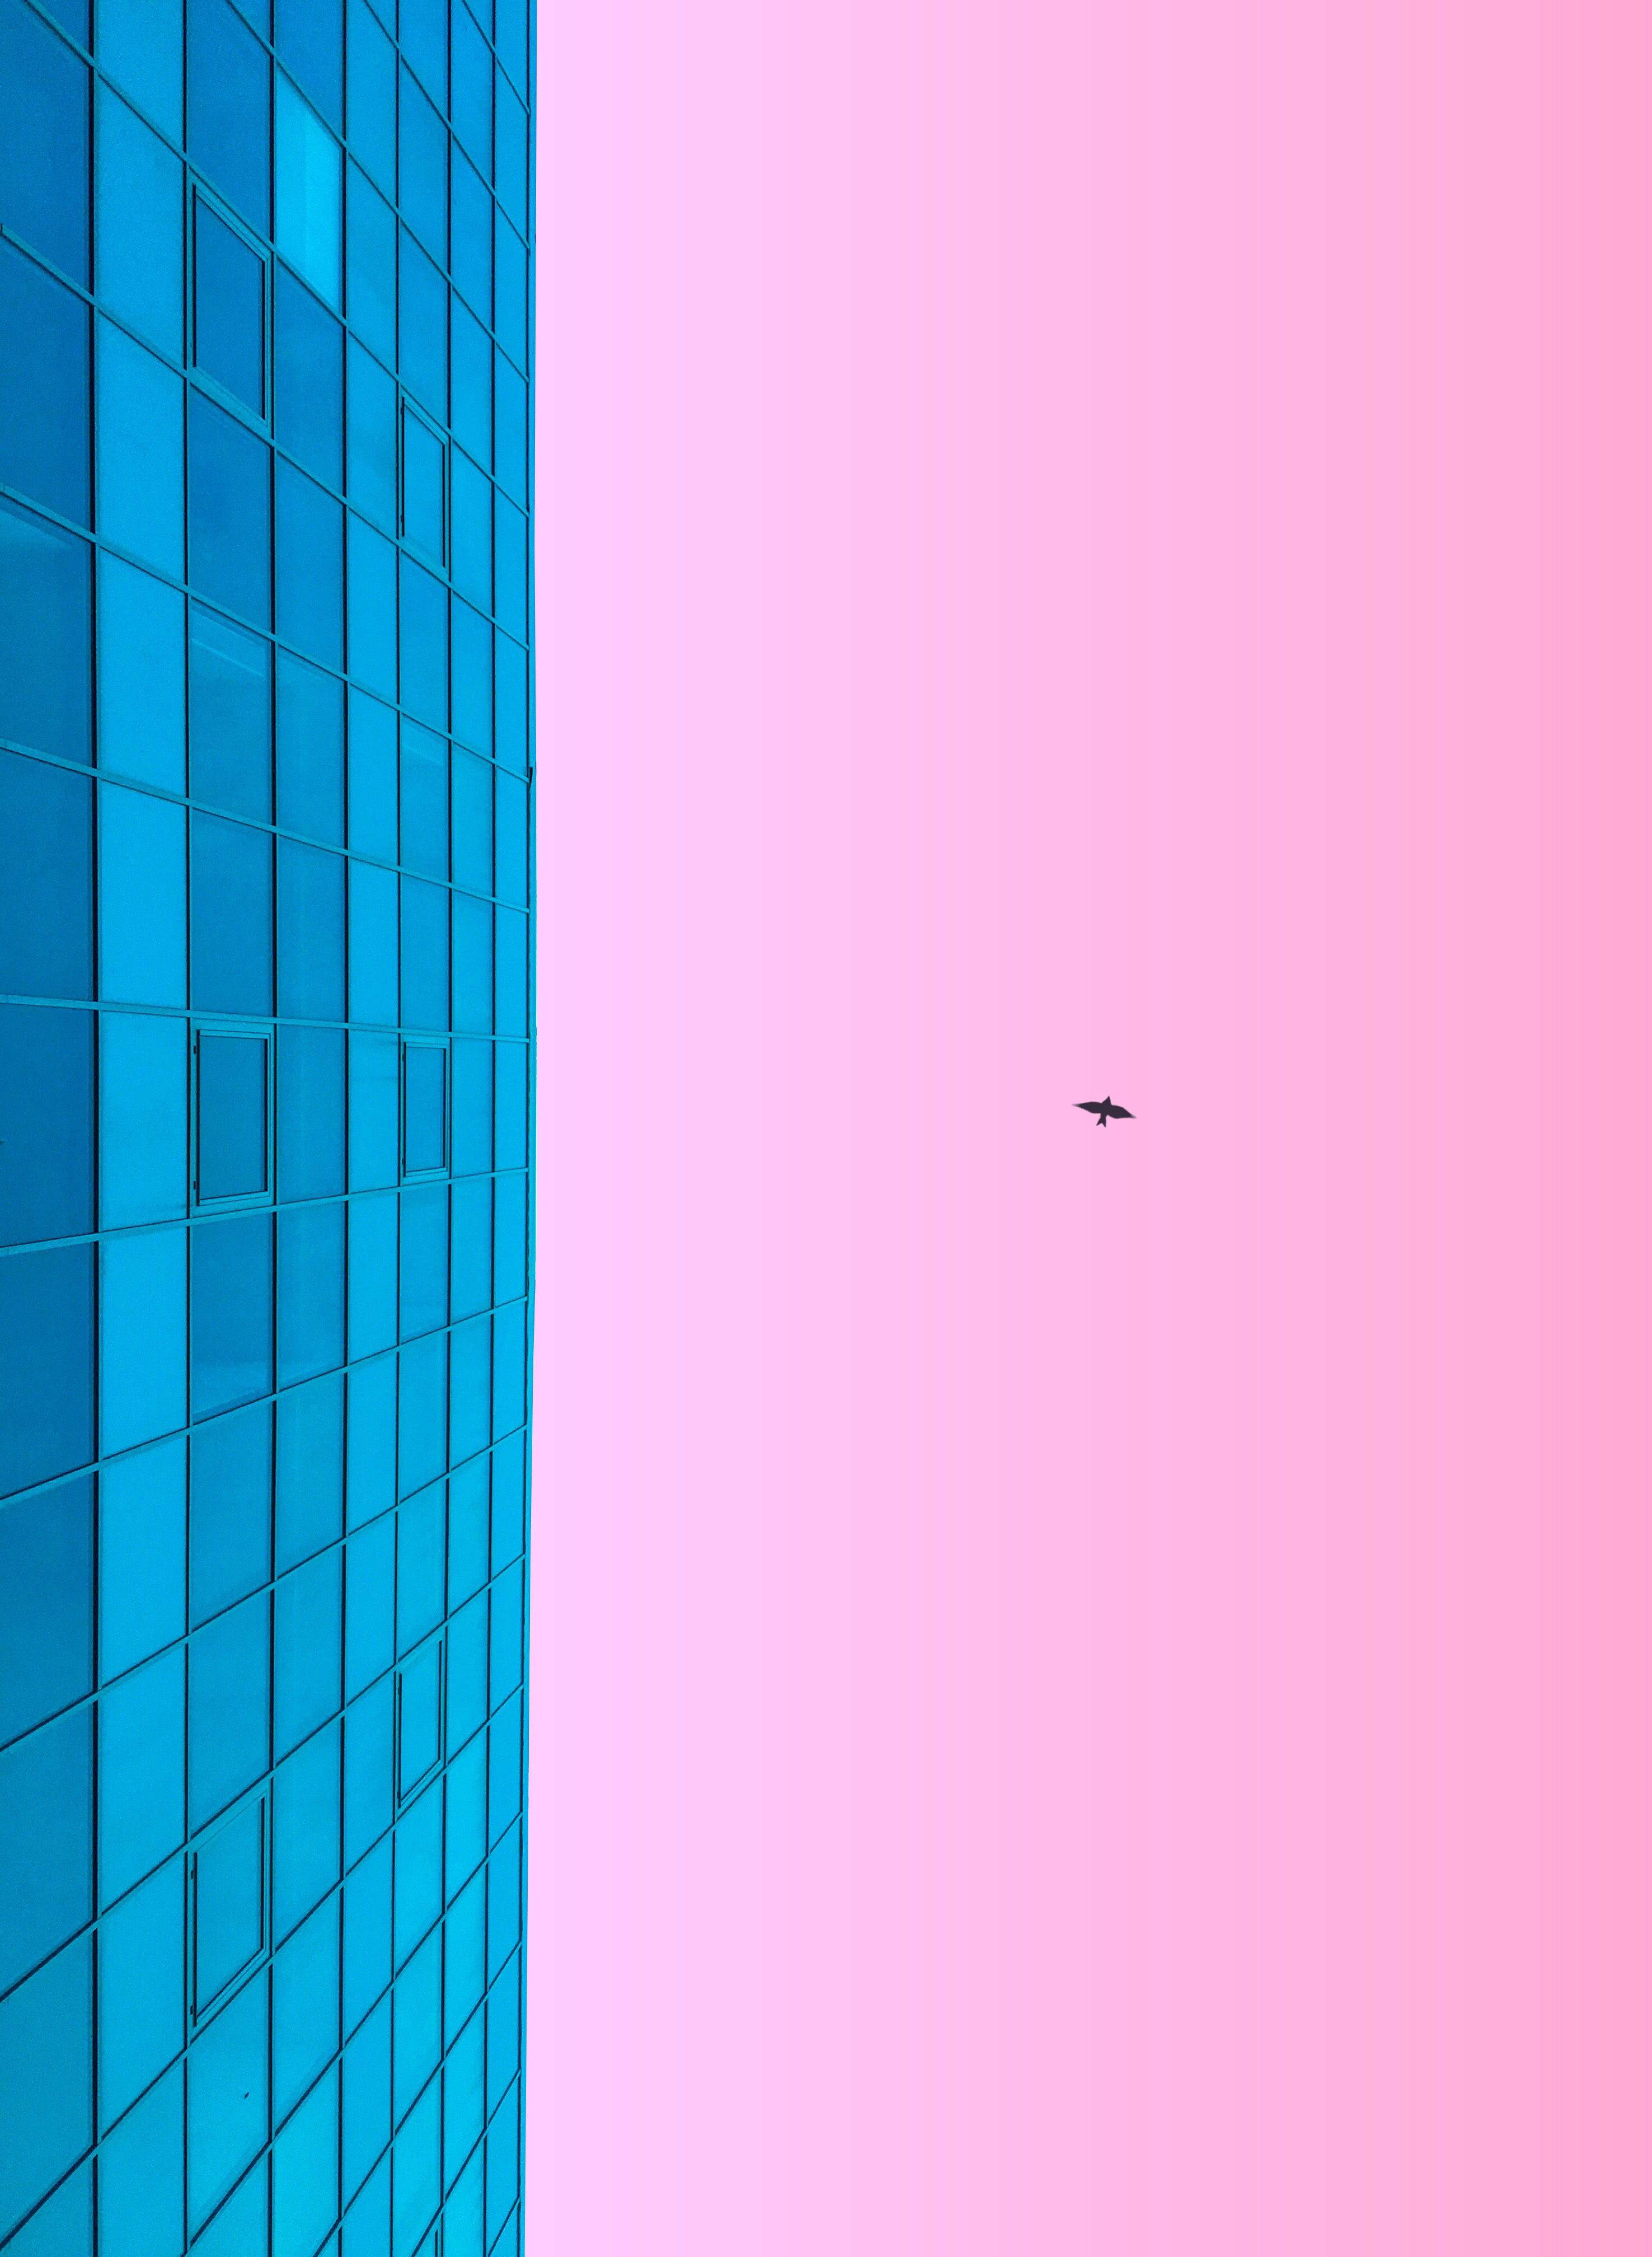
building, flying, line, blue, pink, diagram, shape, bid